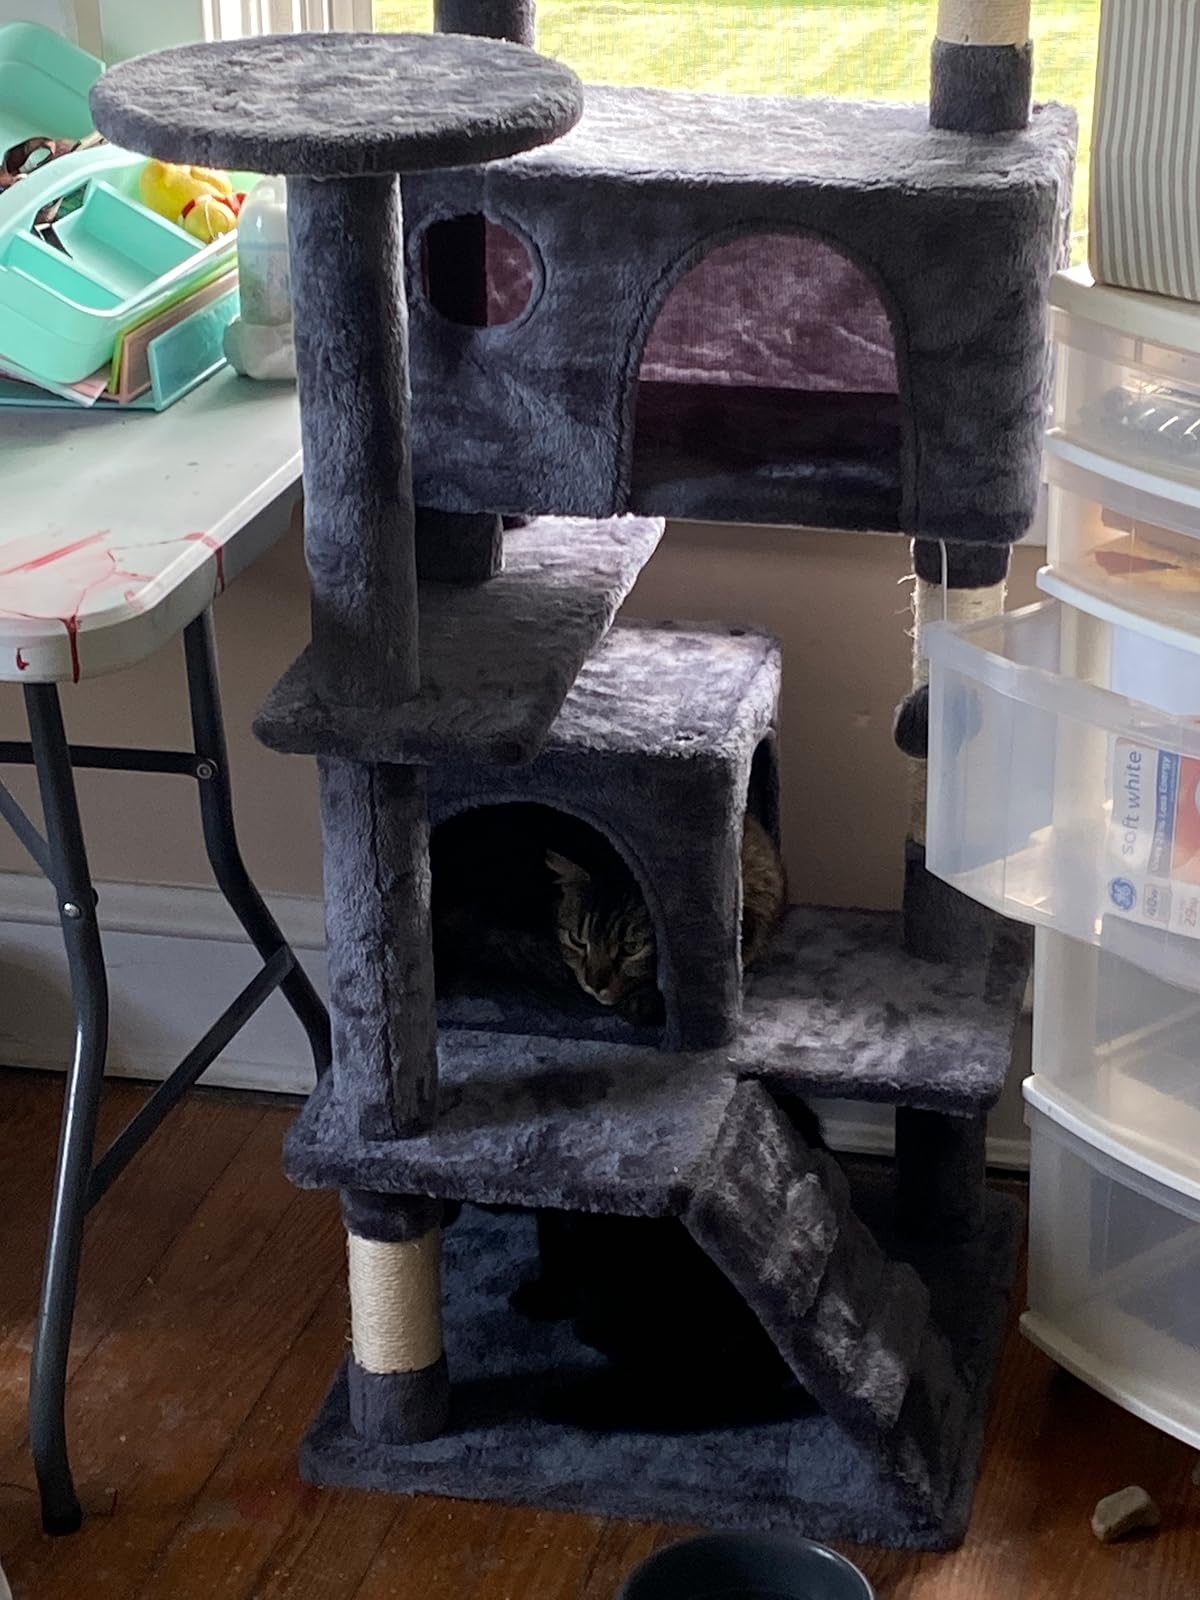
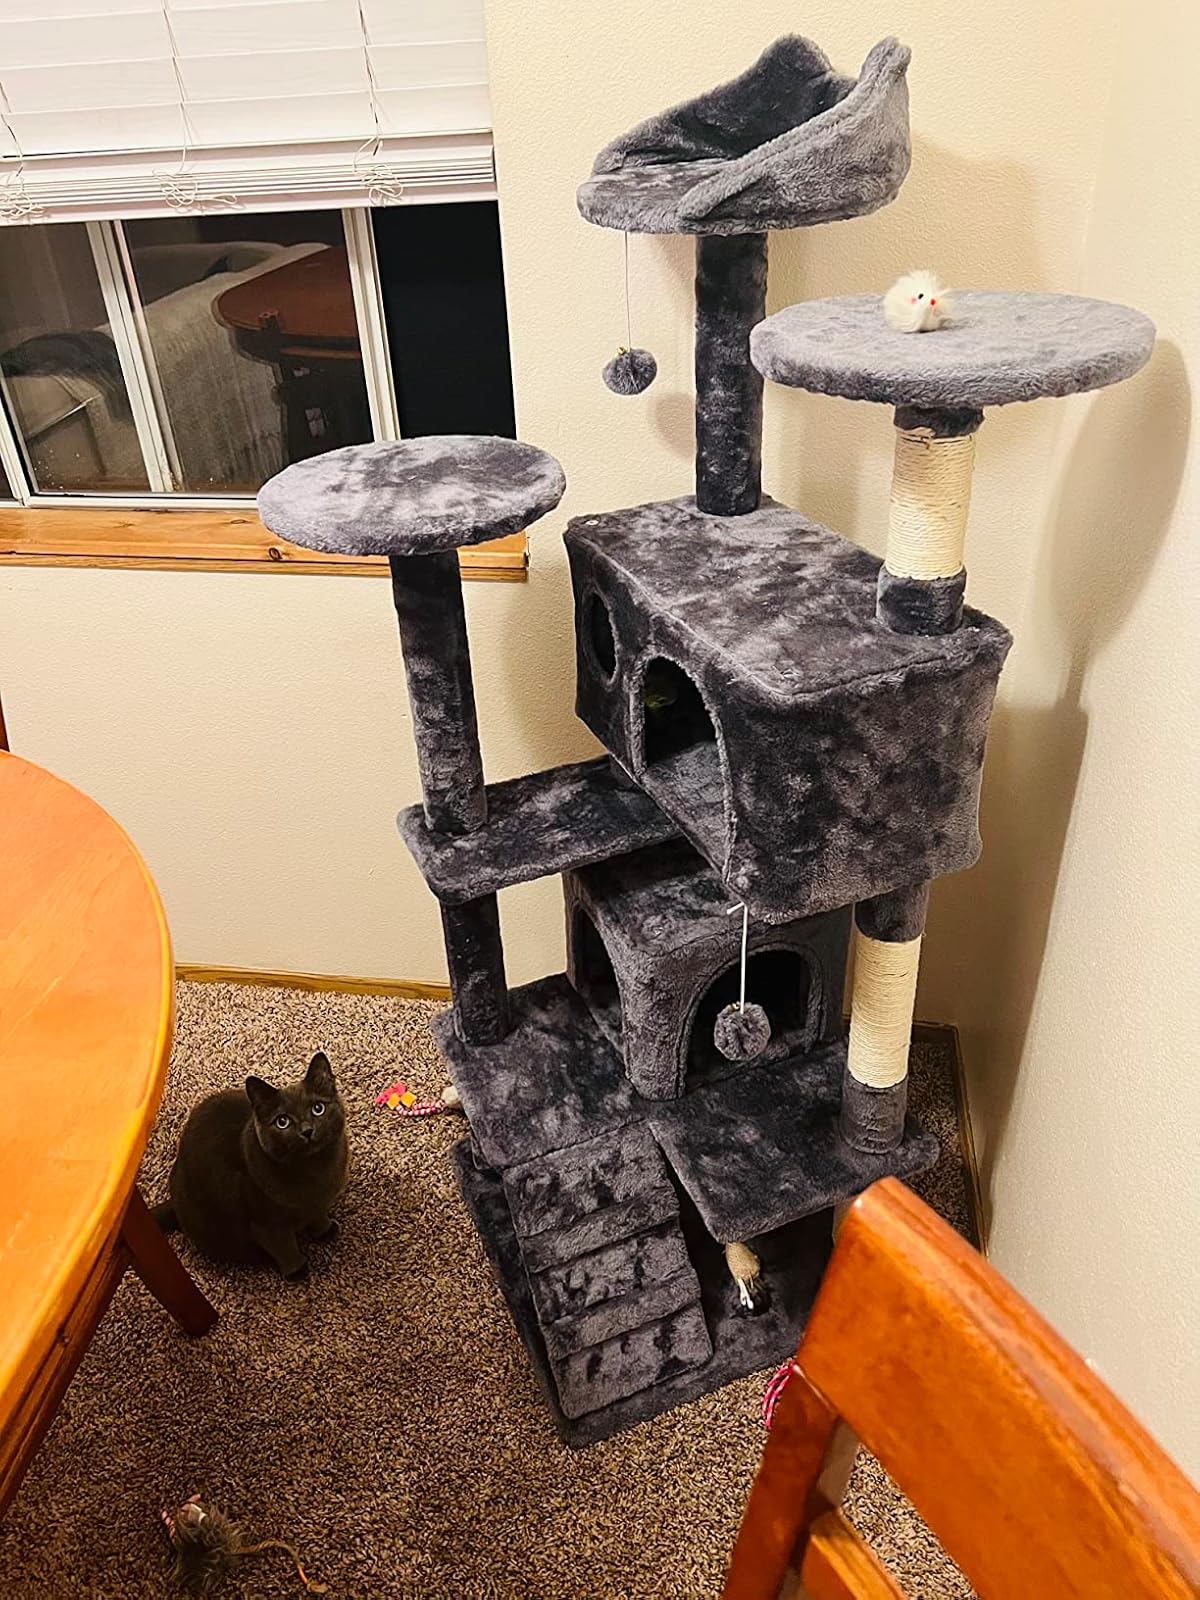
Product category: items_cat tree
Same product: yes